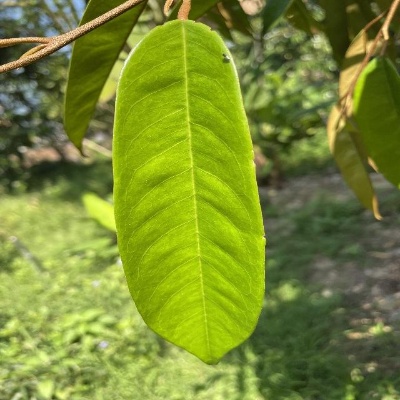
Label: Leaf_Healthy